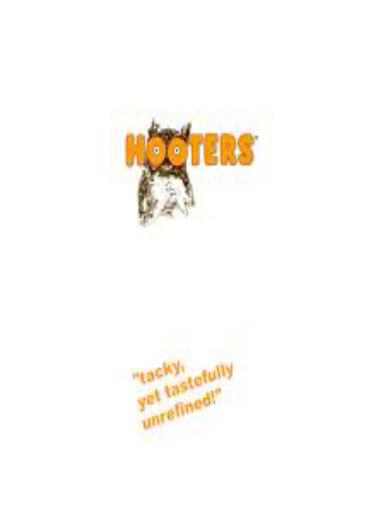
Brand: Hooters
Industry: Leisure